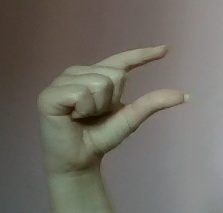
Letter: dal